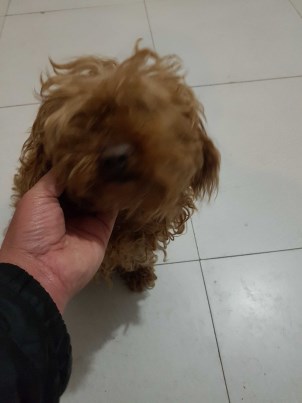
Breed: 7449-n000128-teddy